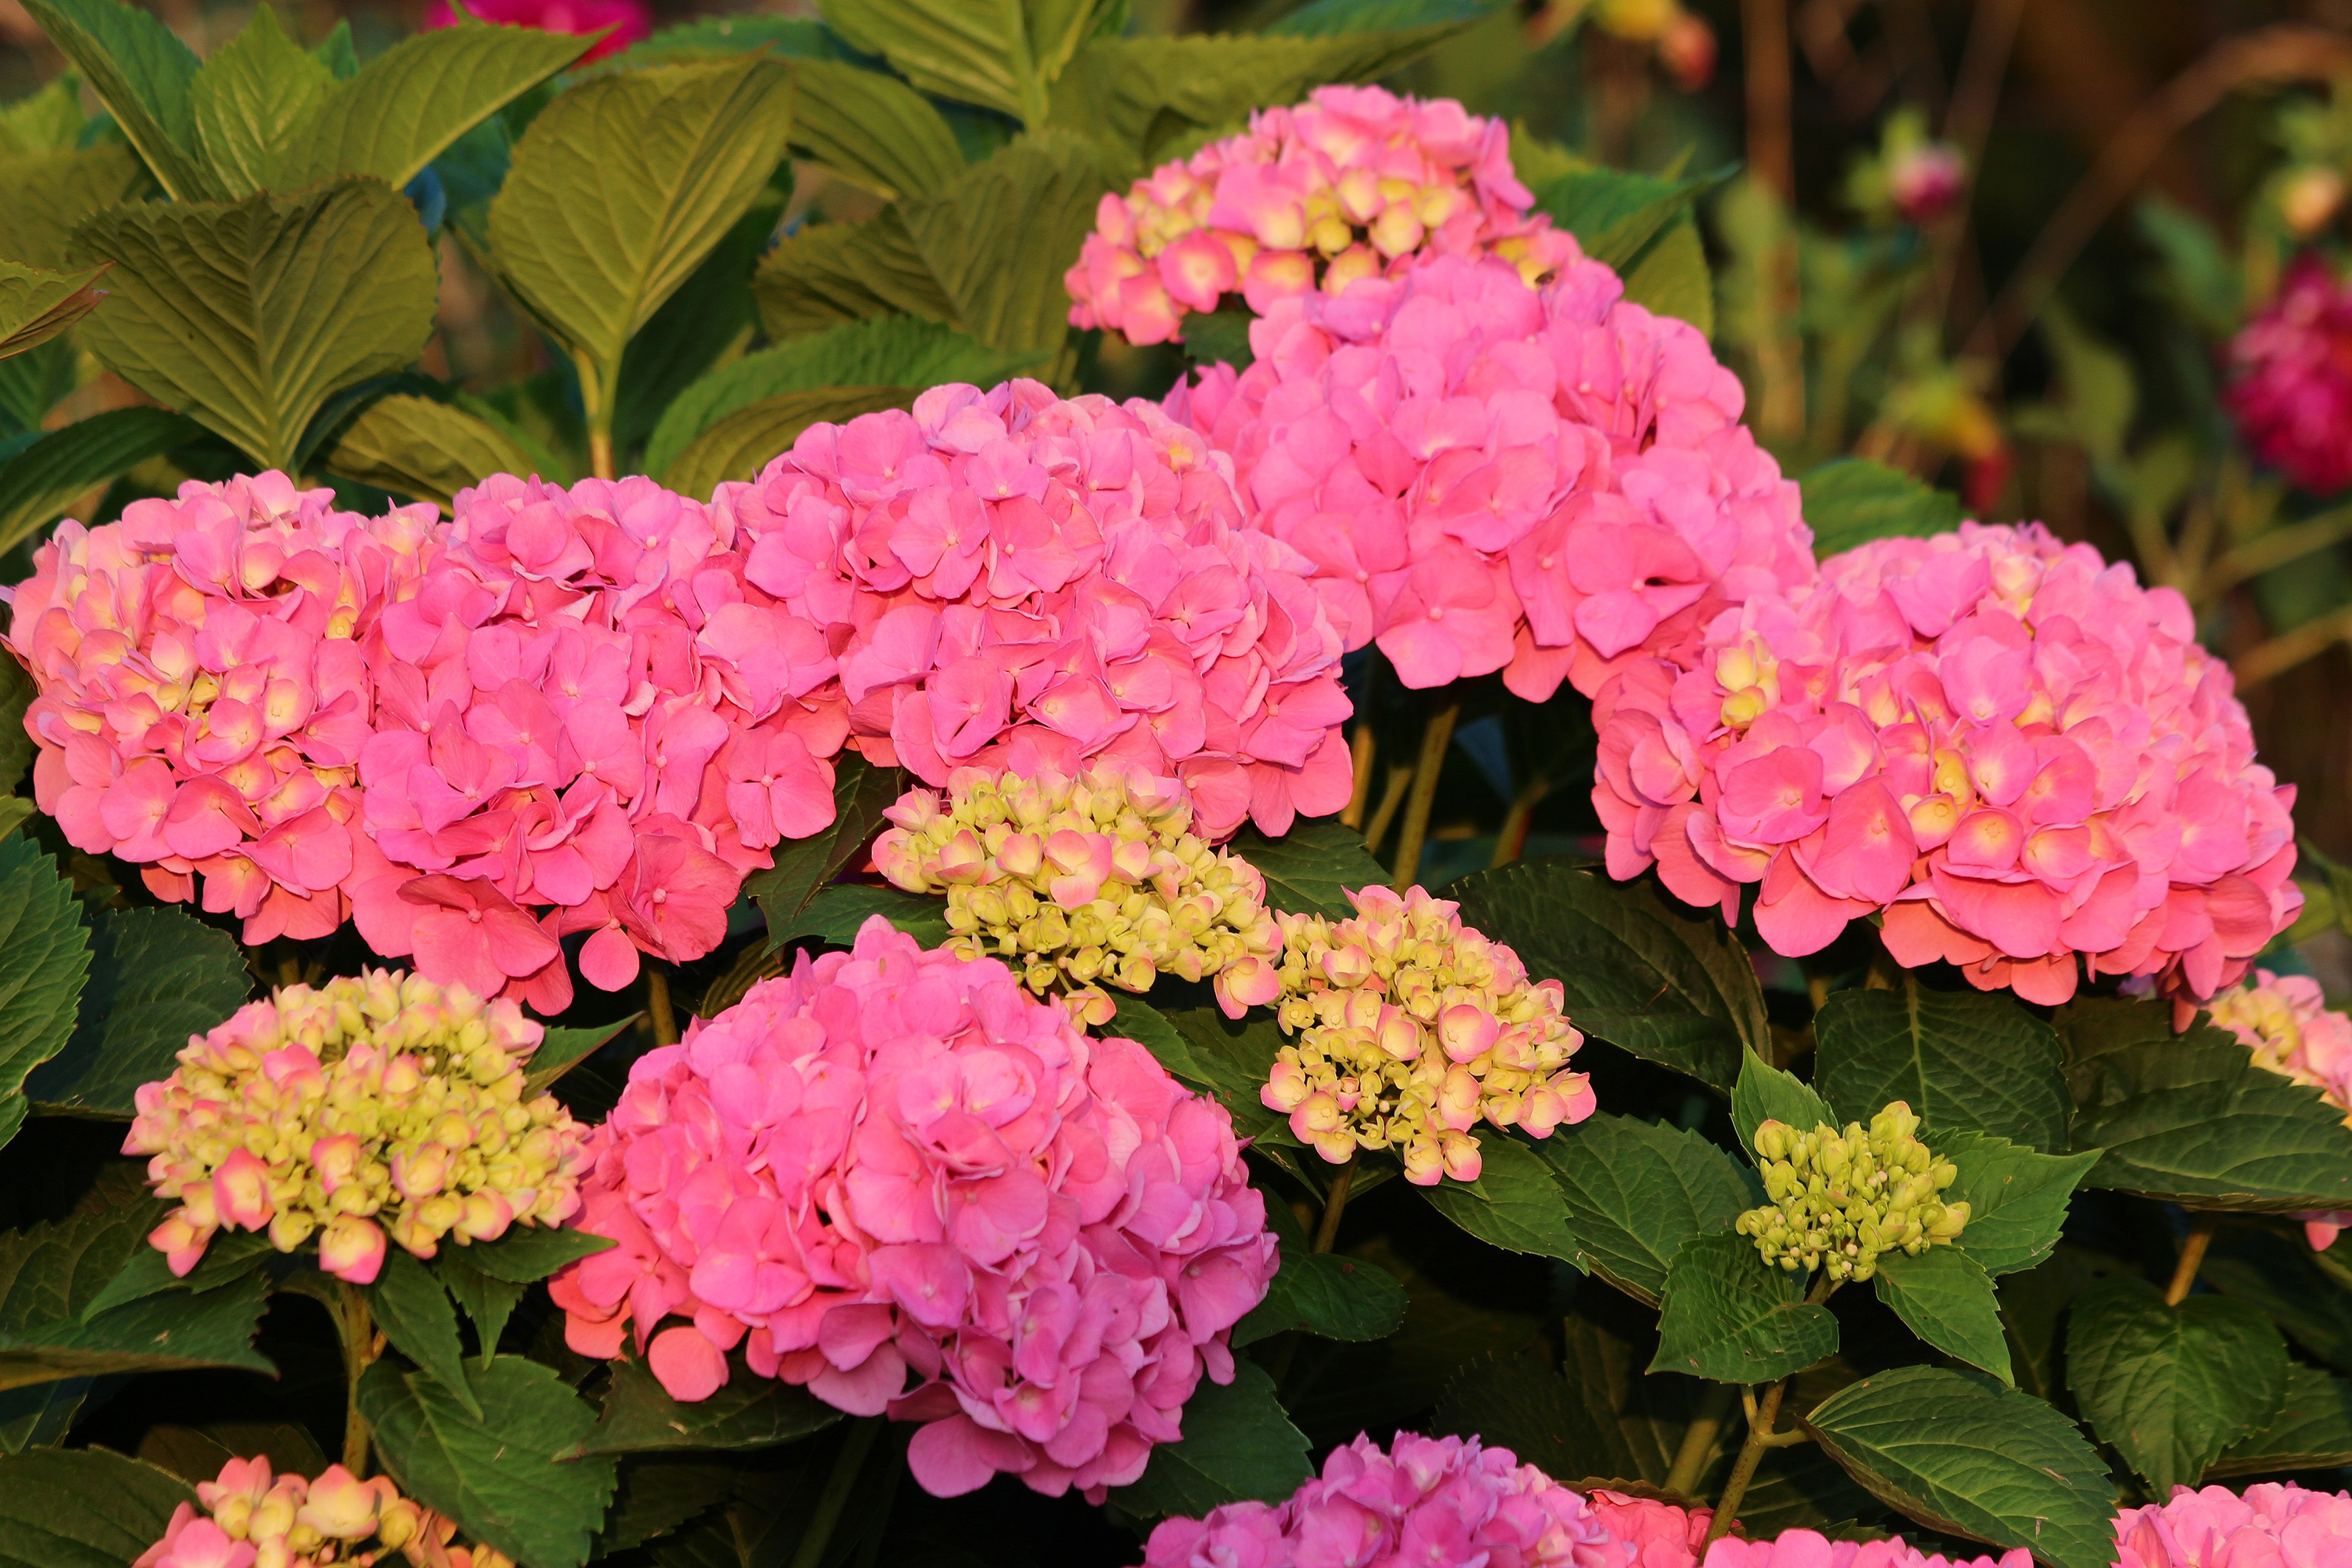
plant, flower, petal, pink, hydrangea, flowers, shrub, garden flowers, garden flower, flowering plant, hydrangeaceae, lantana camara, cornales, annual plant, land plant